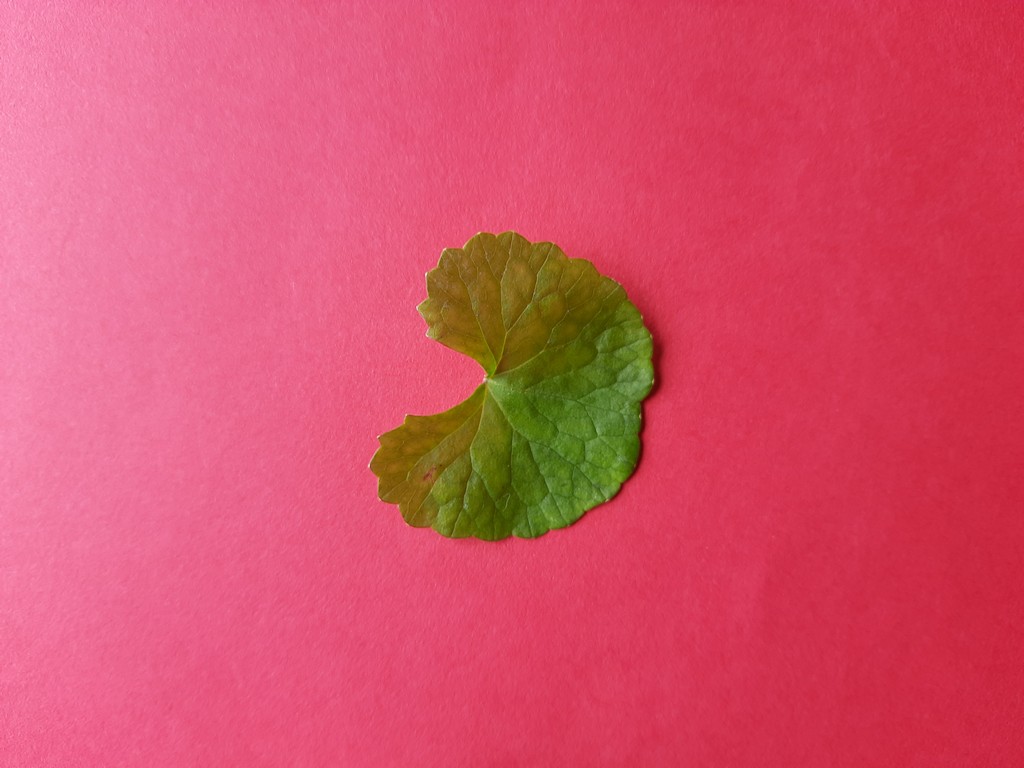
Label: Healthy